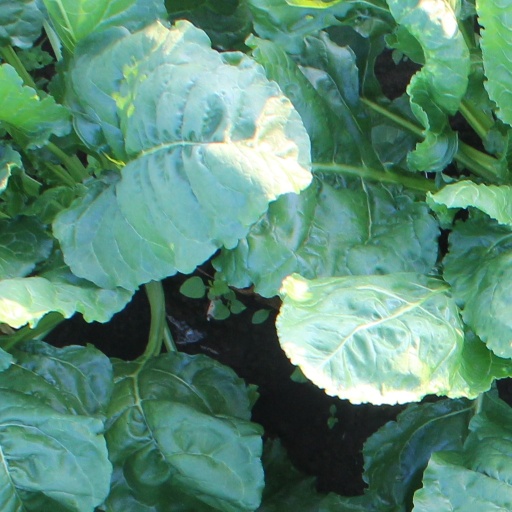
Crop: sugar beet